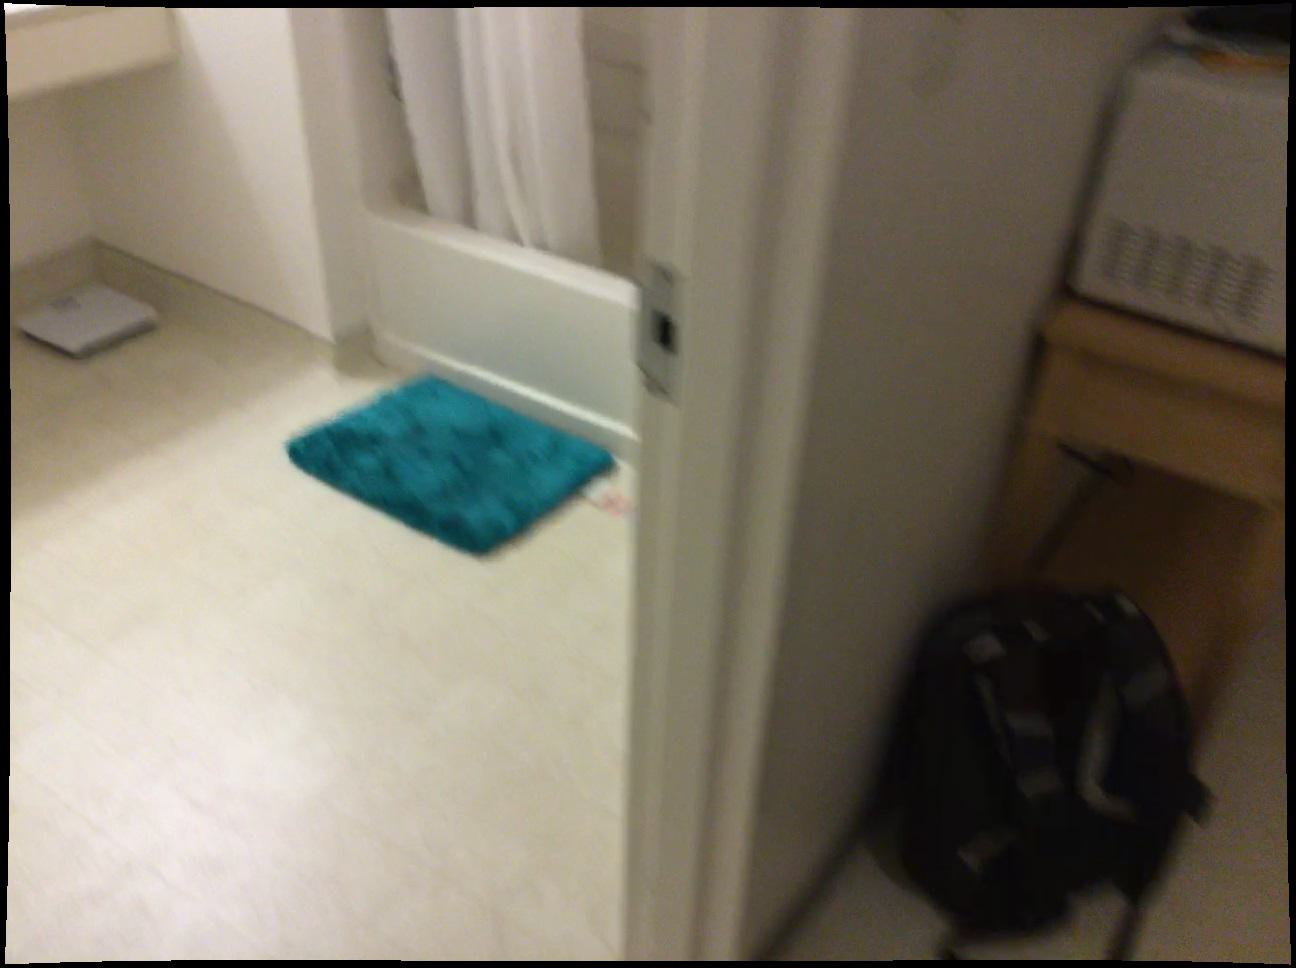
Question: Can the doorframe fit right of the vanity from the world's perspective? Final answer should be yes or no.
Answer: Yes